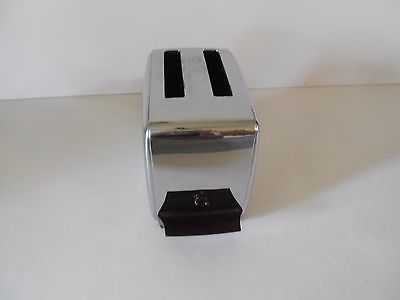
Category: toaster